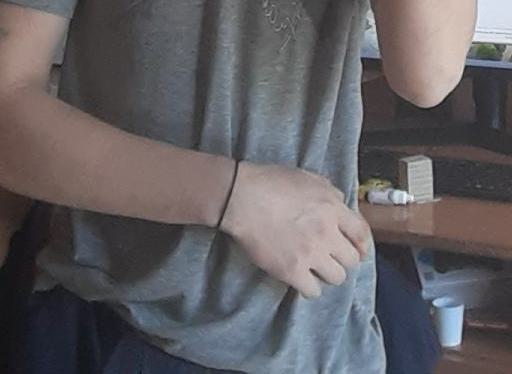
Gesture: no_gesture